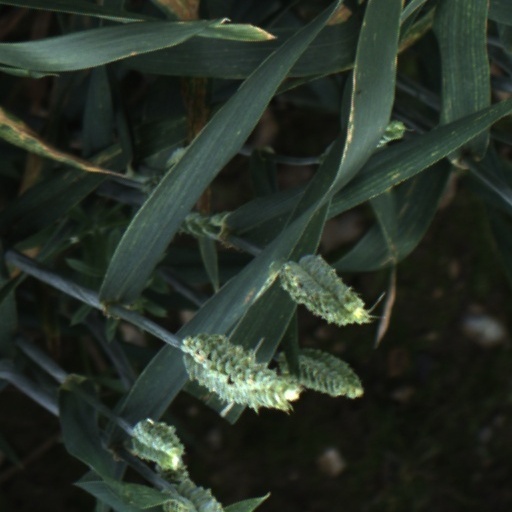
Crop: wheat